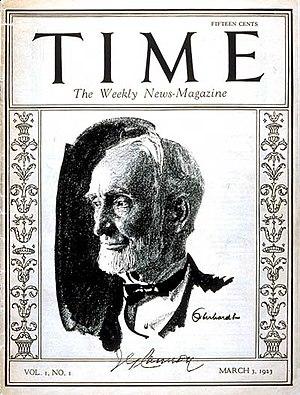
Time ou Time Magazine est l'un des principaux magazines d'information hebdomadaires américains. Une rétroacronymie est habituellement faite sur le nom du magazine, Time pour « Today Information Means Everything ».
Time Inc. est une société de presse américaine, fondée en 1922 par Briton Hadden et Henry Luce. Elle faisait partie du groupe Time Warner, vendu en 2017 à Meredith Corporation.